Prasarana Malaysia

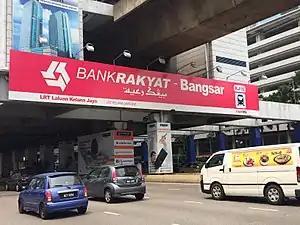
BANK RAKYAT-, is one of the three stations which has been selected for the pilot program.

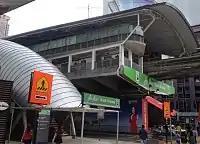
AIRASIA-Bukit Bintang station.

In an effort to increase revenue beyond advertising and fare collection, Prasarana Malaysia Berhad has introduced a new "station naming rights program", in which brands and companies will bid for a chance to rename and rebrand any selected stations owned by Prasarana for a fee. This program runs in tandem with the infrastructure plan to promote the use of public transport and to improve facilities and services through the rebranding and upgrading of the stations.